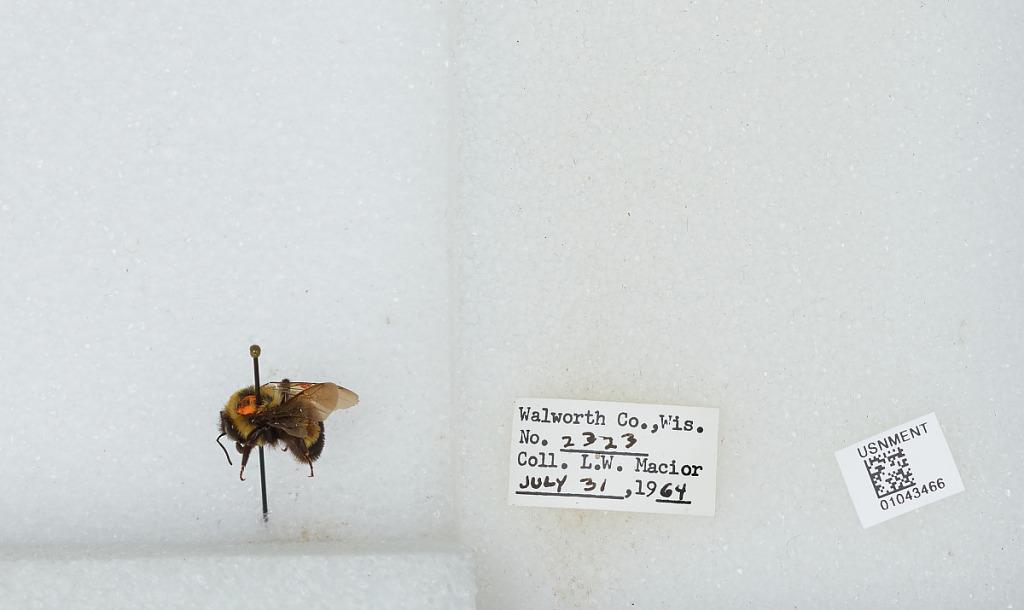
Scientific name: Bombus (Bombus) affinis Cresson
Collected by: L. Macior
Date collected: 1964-7-31
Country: United States
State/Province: Wisconsin
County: Walworth
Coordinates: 42.67, -88.54